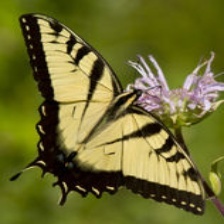
Species: YELLOW SWALLOW TAIL